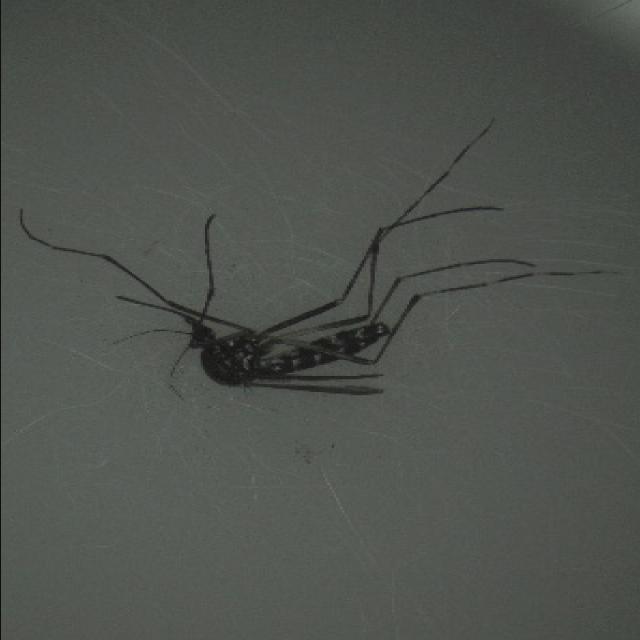
Species: aedes_albopictus